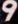
Number: 9